Myat Phaya Gyi

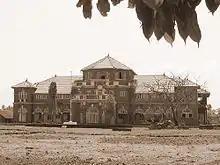
The brick palace in Ratnagiri that Myat Phaya Gyi and the royal family was exiled to

When she was five years old, King Thibaw was defeated in the Third Anglo-Burmese War and forced to abdicate by the British in 1885. On 25 November 1885, they were taken away in a covered carriage, leaving Mandalay Palace by the southern gate of the walled city, along the streets lined by British soldiers and the king's wailing subjects, to the river Irrawaddy where a steamboat called "Thuriya" (Sun) awaited. They were exiled to the remote coastal town of Ratnagiri in India, where they lived for over 30 years. She did not receive any formal education.